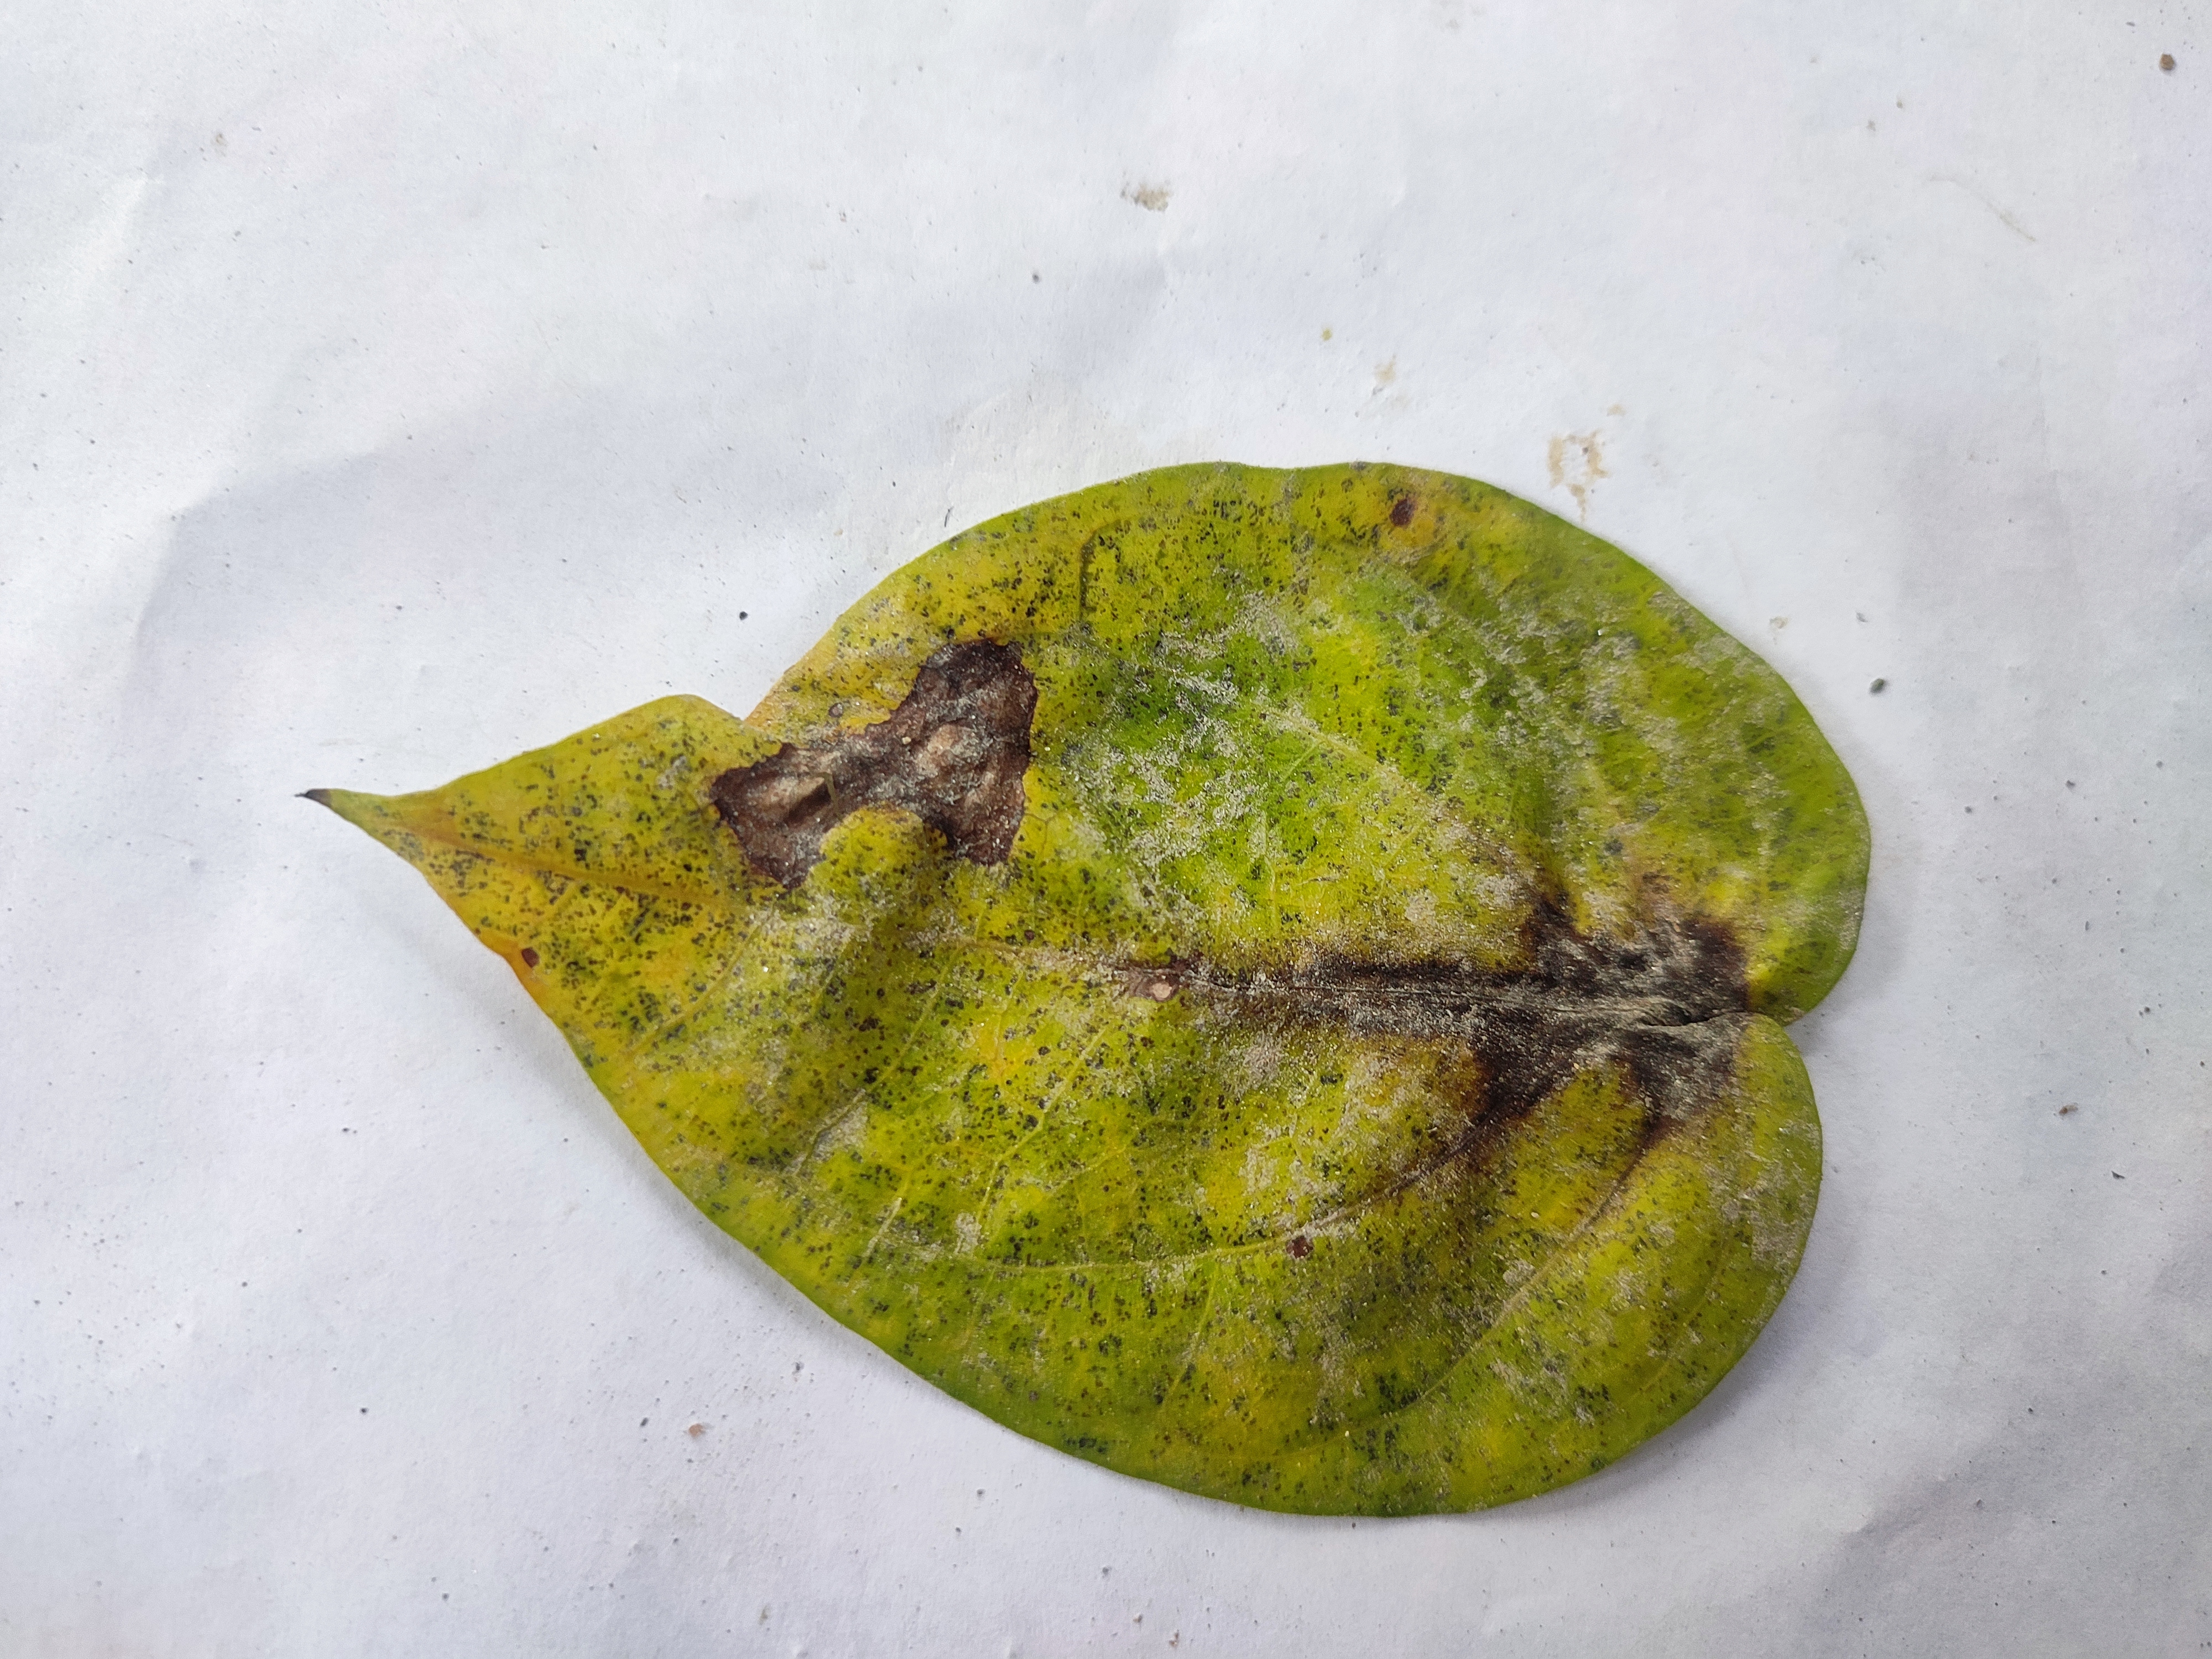
Label: Dried_Leaf